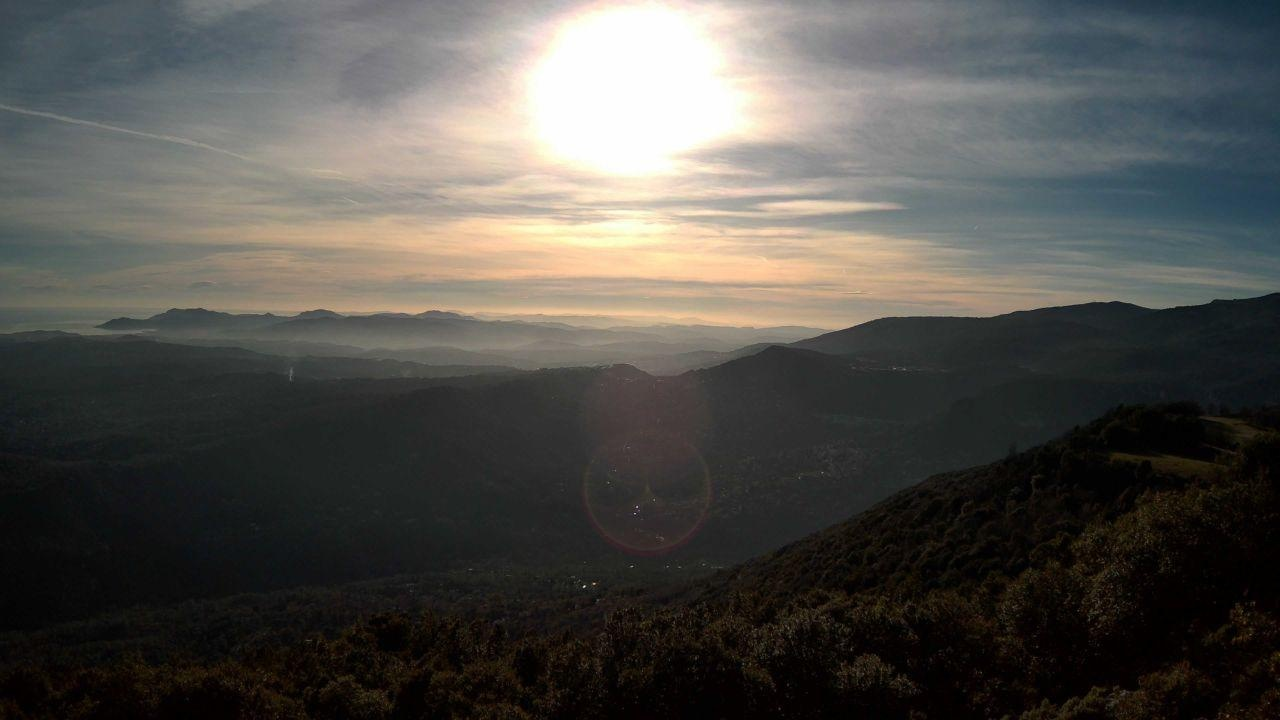
Fire: no
Smoke: yes